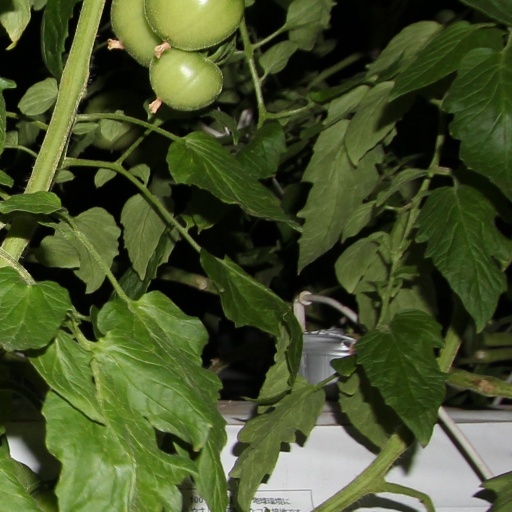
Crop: tomato